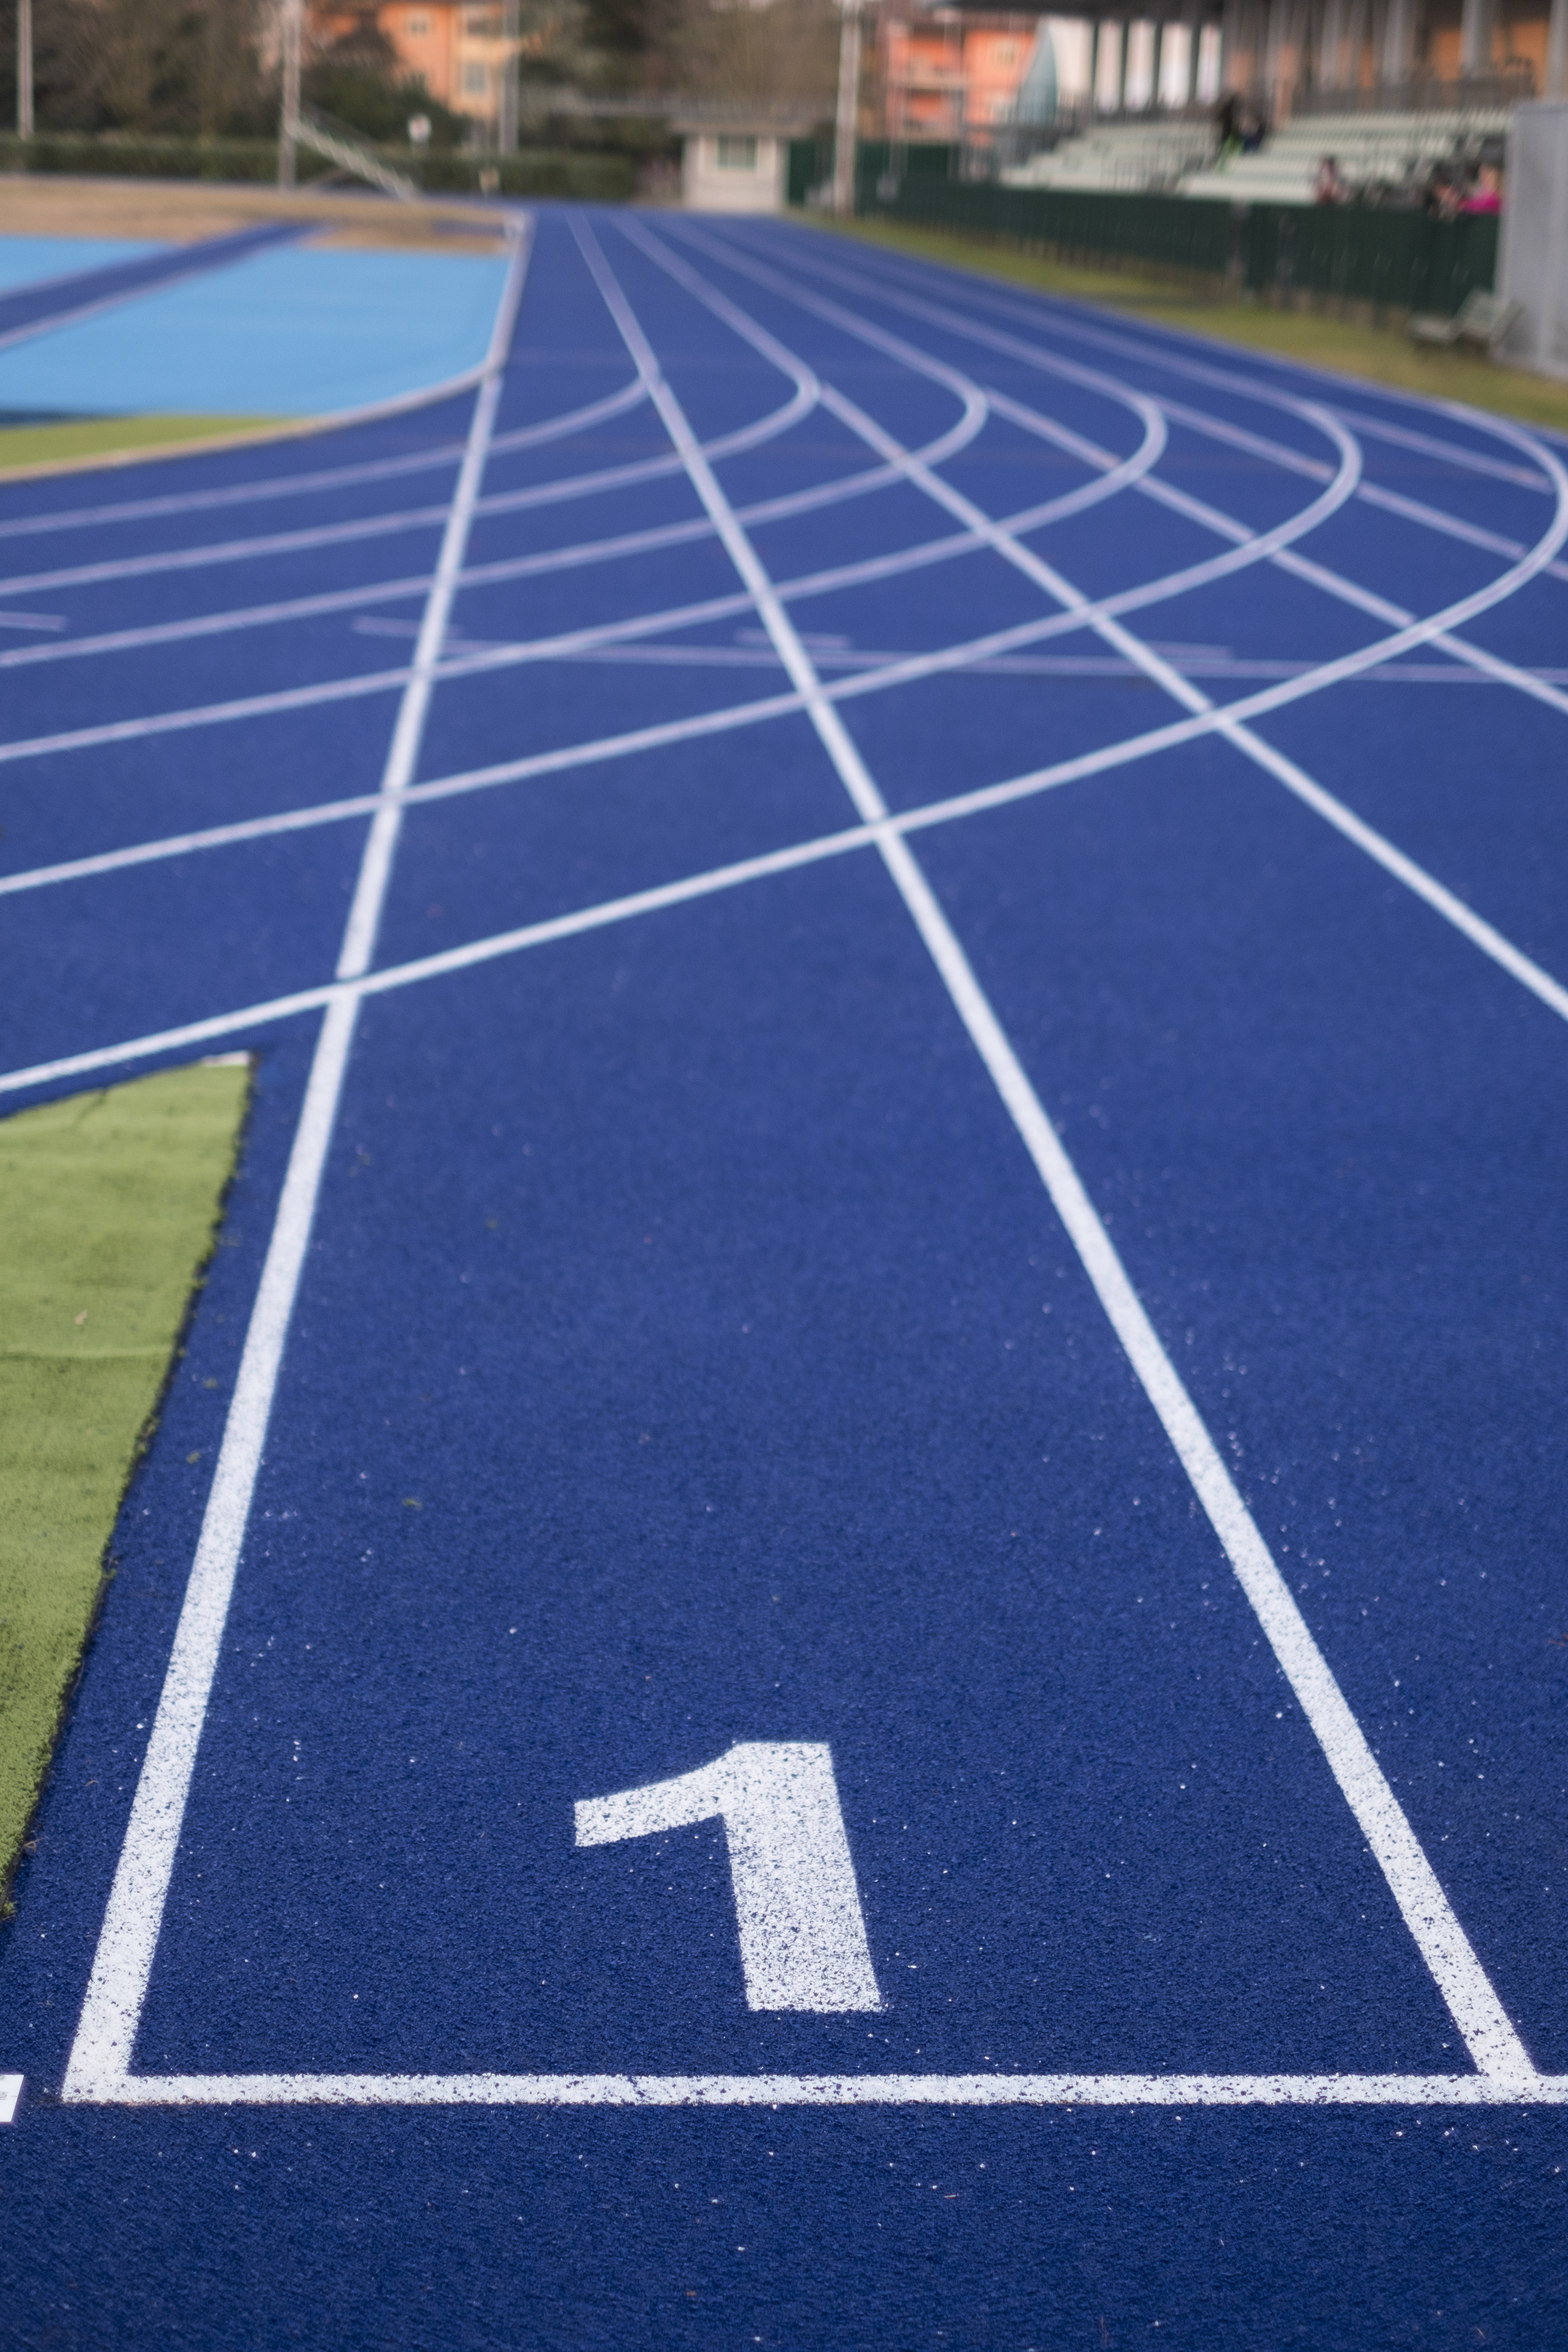
athletics track, athletics, running, sports, sports hall, blue, lanes, lane, gymnastics, building, sport venue, asphalt, structure, public space, line, track and field athletics, road surface, race track, area, sky, net, grass, angle, race, recreation, sprint